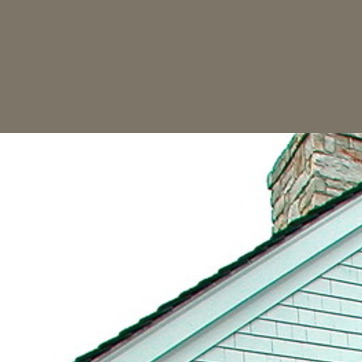
Material: sky